Giulio Bizzozero

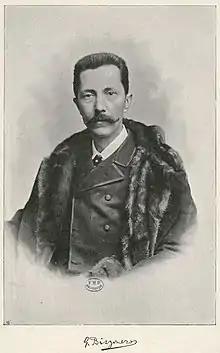

Giulio Bizzozero (20 March 1846 – 8 April 1901) was an Italian doctor and medical researcher. He was a pioneer of histology and is credited with the coining of the term platelets and identifying their function in coagulation.